2008 New England Patriots season

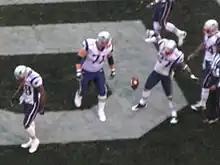
Hobbs (right) celebrates his kickoff return for a touchdown.

The Patriots next drive spanned into the second quarter. A 30-yard Welker reception put the Patriots in the Raiders' red zone; two plays later, Cassel hit Welker on a 13-yard touchdown catch to bring the Patriots' lead to 28–7. The catch was Welker's 100th of the season, making him the eighth player in NFL history to record back-to-back 100-catch seasons. However, Justin Miller returned the ensuing kickoff 91 yards for a touchdown, cutting the Patriots lead to 28–14. Hobbs responded by returning the very next kickoff 95 yards for a touchdown of his own, increasing the Patriots' advantage to 21 points, 35–14. The Raiders could not advance past their own 38-yard line on their next drive and Lechler punted to the Patriots' 20-yard line. The Patriots eventually reached the Raiders' 43-yard line on 3rd-and-2, but Cassel was intercepted by safety Gibril Wilson at the Raiders' 21-yard line; Wilson returned the interception 5 yards. Four plays into their ensuing possession the Raiders reached Patriots territory for the first time in the game on a 23-yard catch by Miller. However, two plays later, Russell was intercepted by Patriots cornerback Jonathan Wilhite at the Patriots' 1-yard line; a 16-yard return brought the Patriots to their 17-yard line. With just under three minutes left in the half, the Patriots moved into Raiders territory with help from a 23-yard Faulk run and a 19-yard Faulk catch. However, Cassel was sacked on a 1st-and-10 from the Raiders' 13-yard line, and without any timeouts, Cassel was forced to spike the ball with 29 seconds left. On the spike, the Patriots were called for an illegal shift after Gaffney was not set at the snap; a 10-second clock run-off ensued, and the Patriots were unable to get a field goal snap off in time before the end of the half.